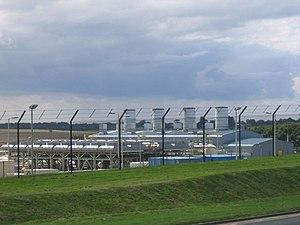
Une station de compression est une unité dans laquelle une batterie de compresseurs aspire un fluide à une pression assez basse et le rejette à une pression nettement plus élevée.